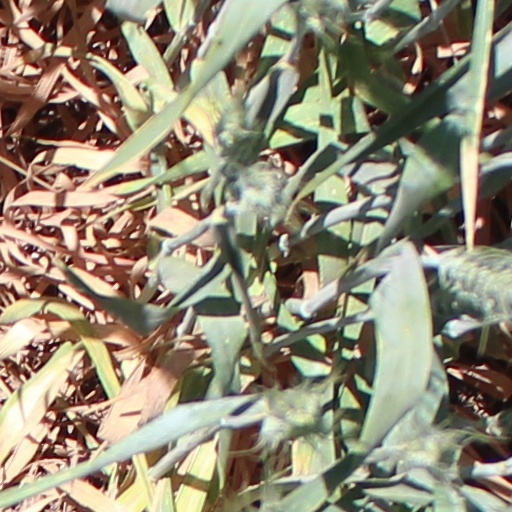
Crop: wheat